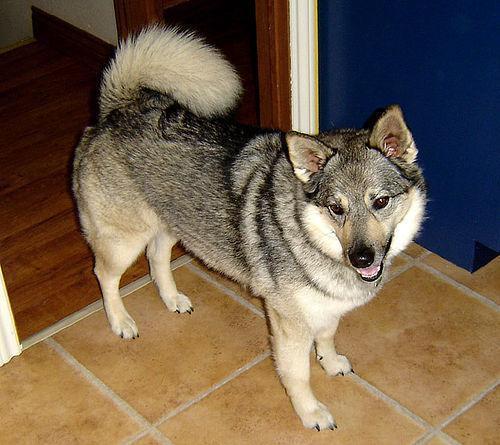
Norwegian_elkhound